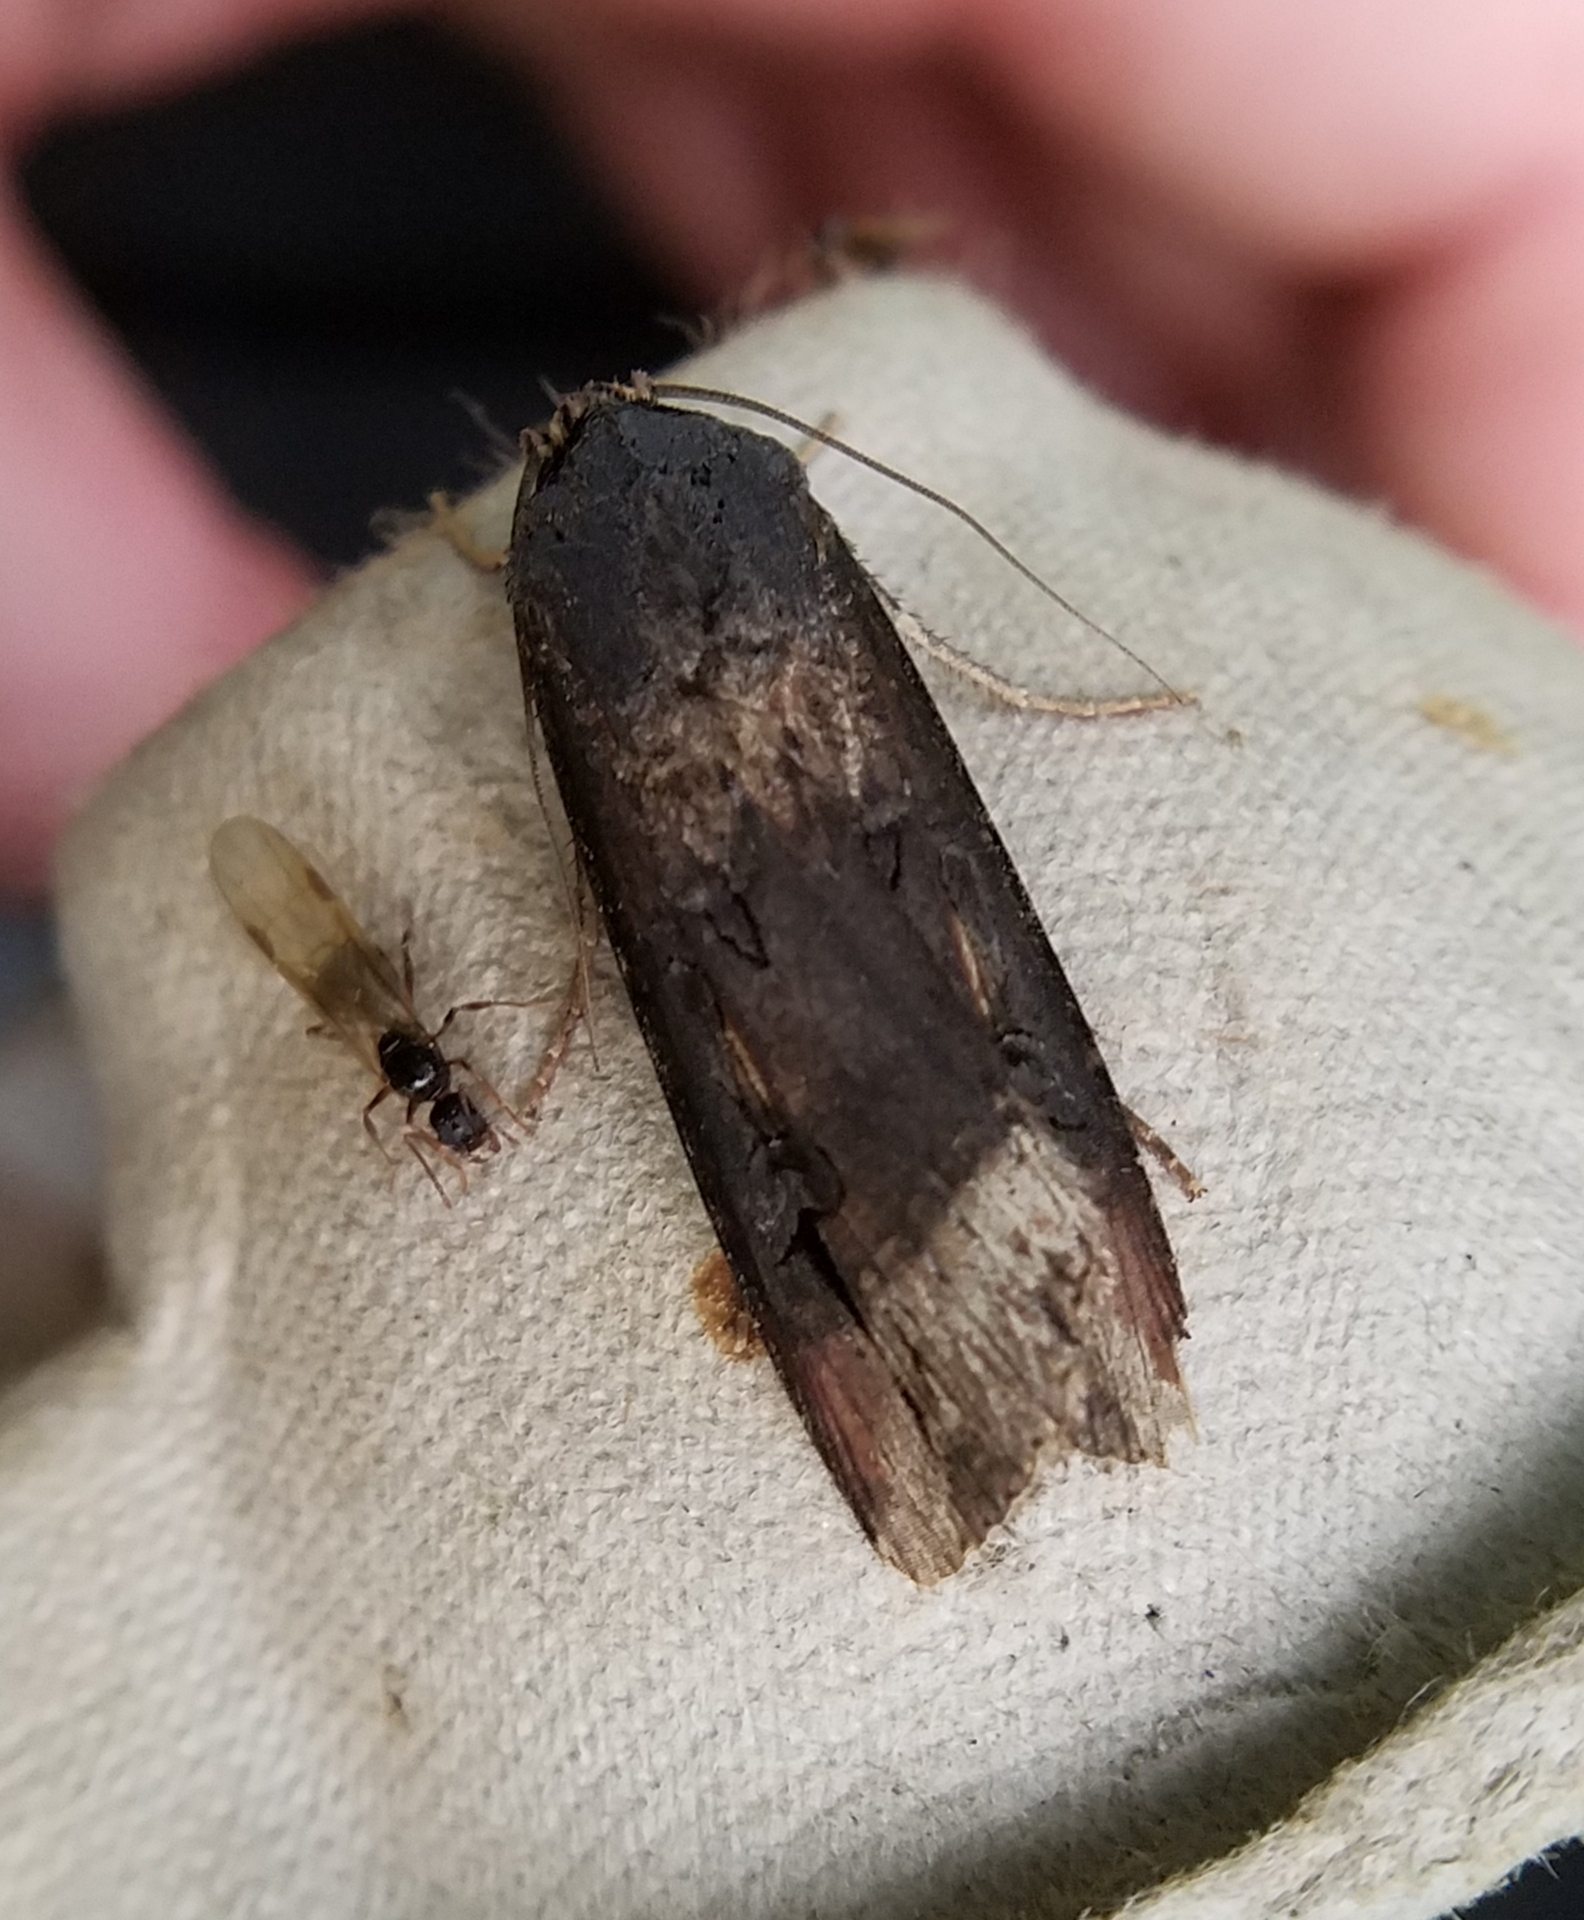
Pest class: cutworms